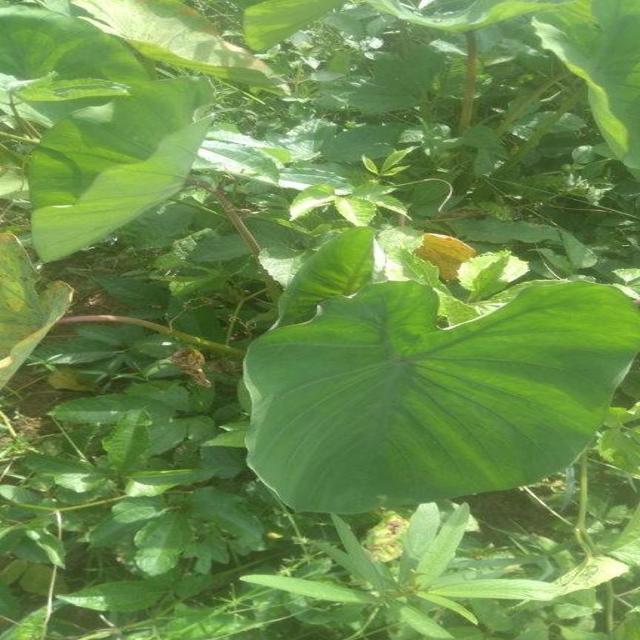
Label: Healthy